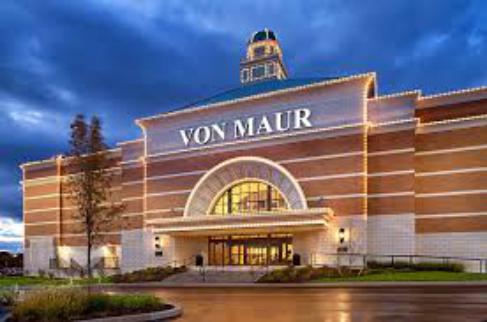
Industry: Others